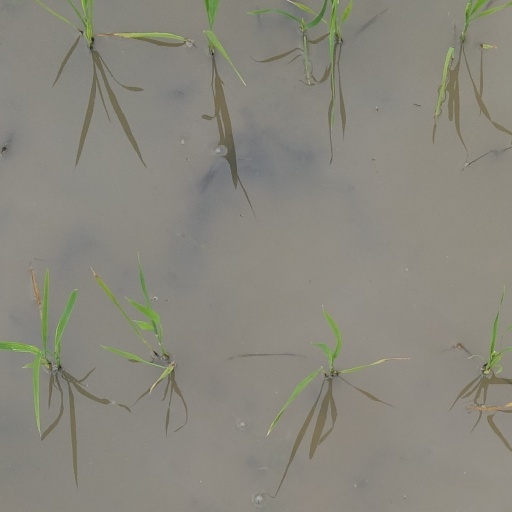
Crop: rice